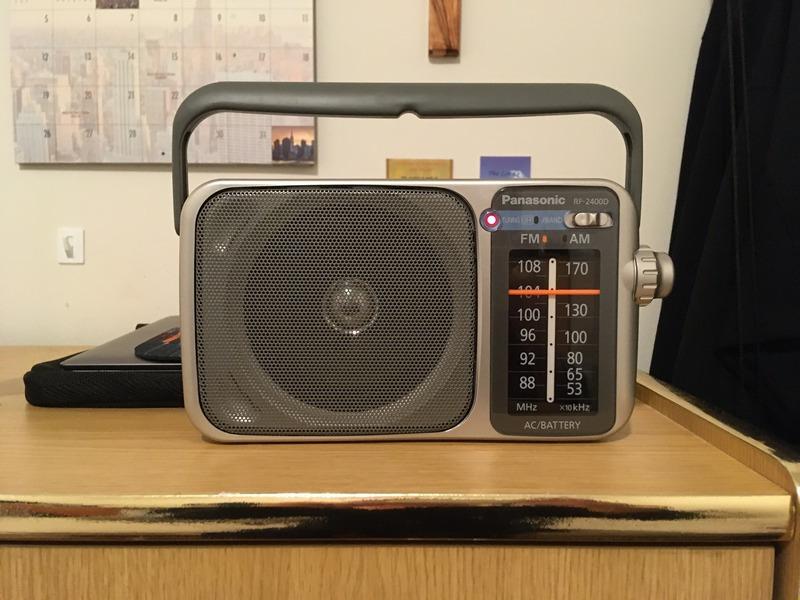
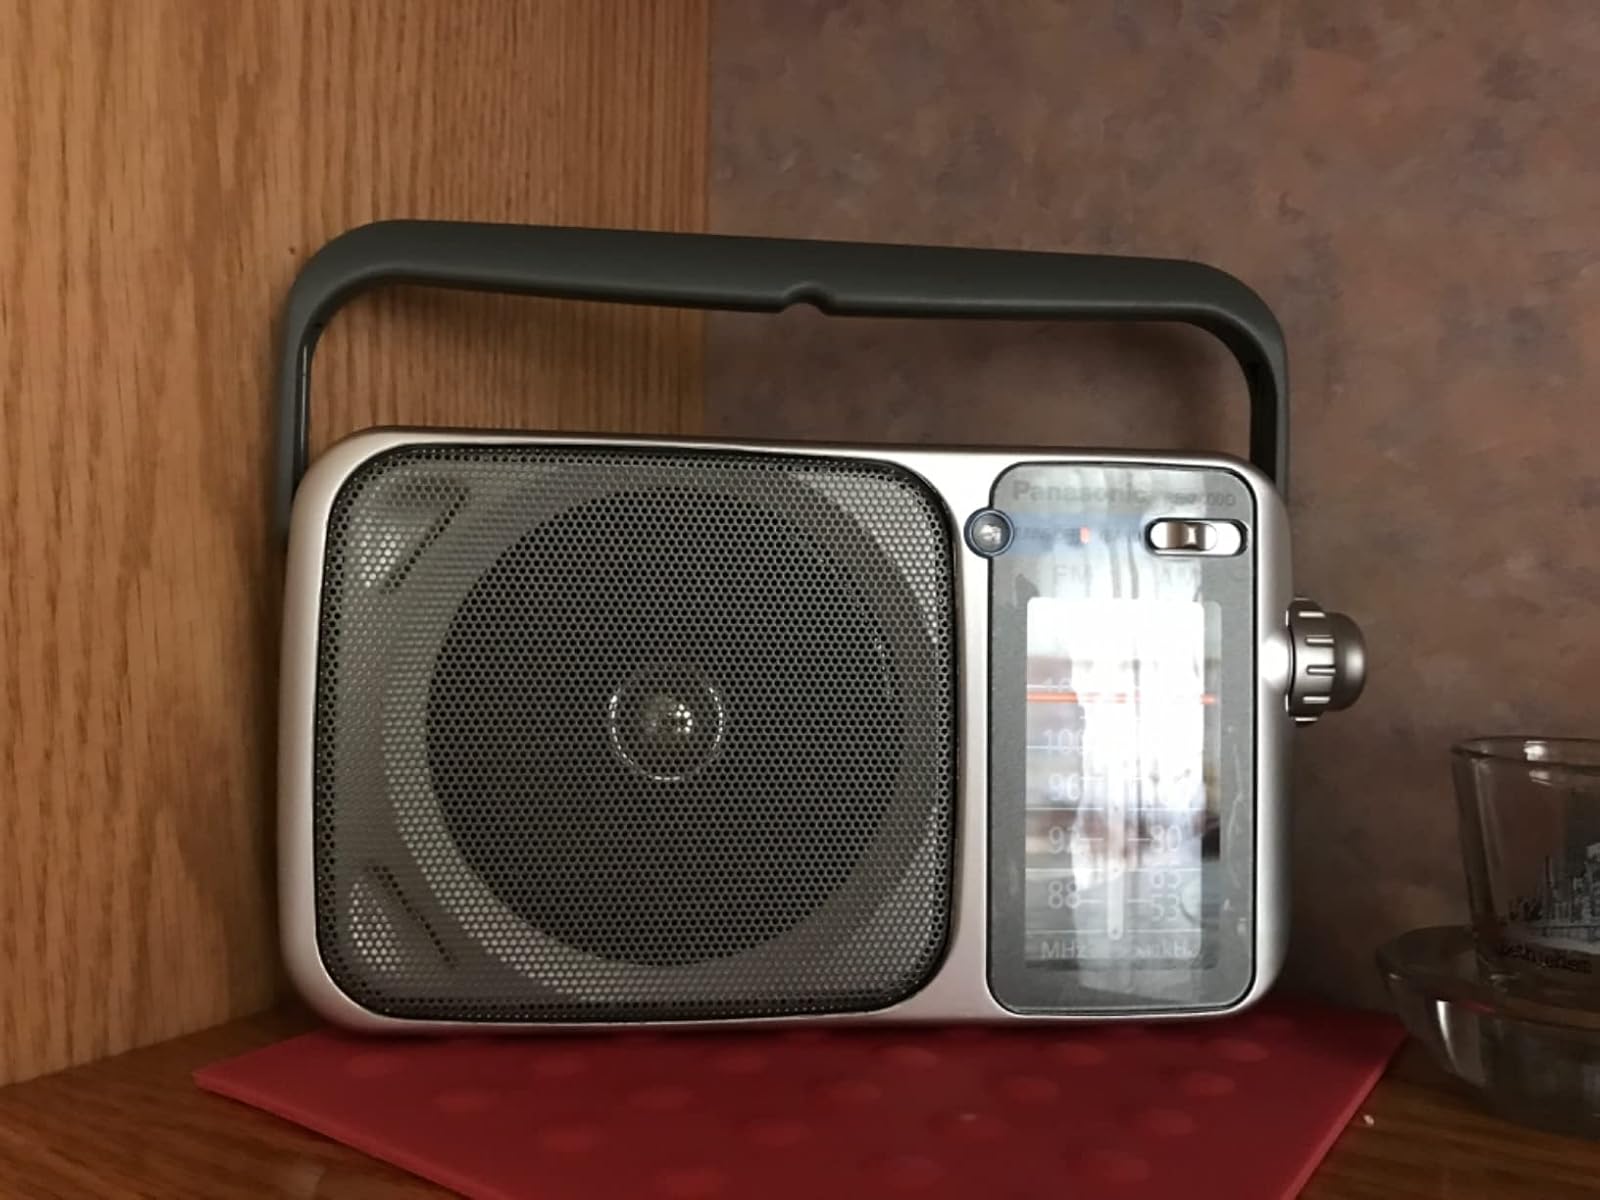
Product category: radio
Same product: yes